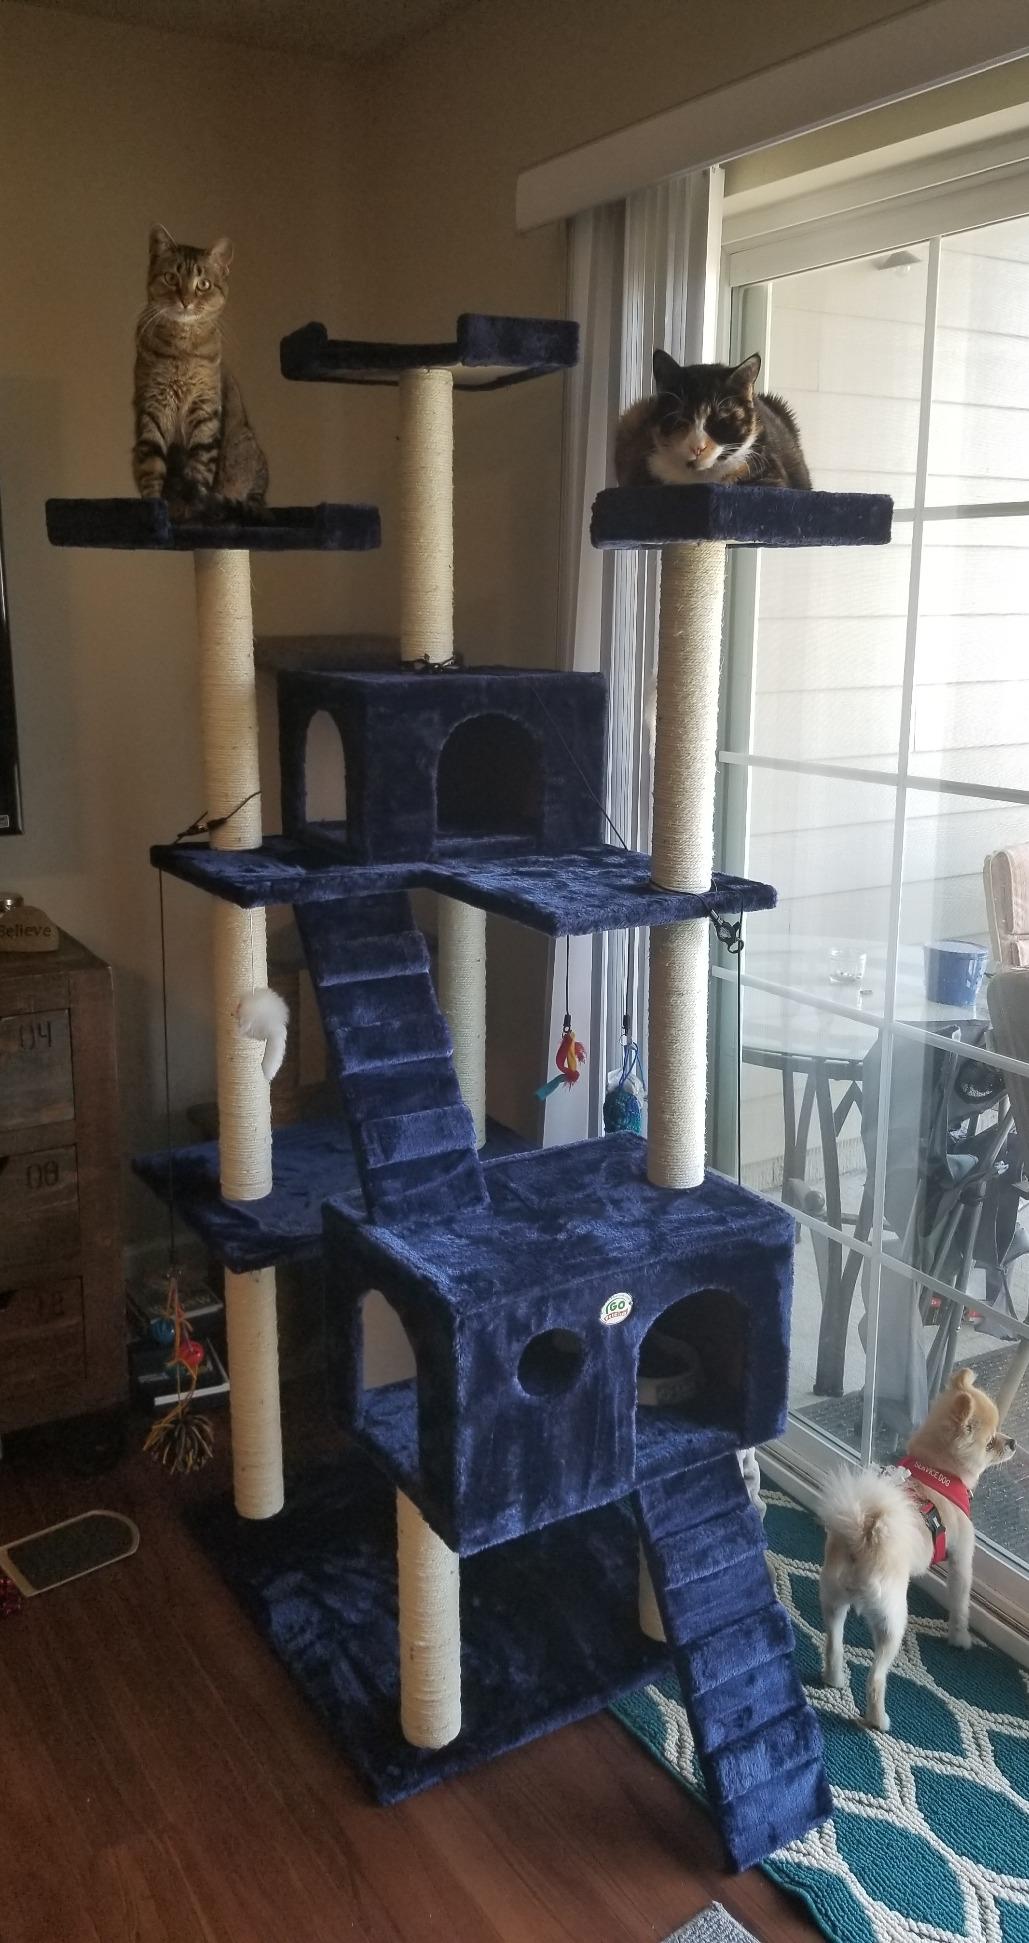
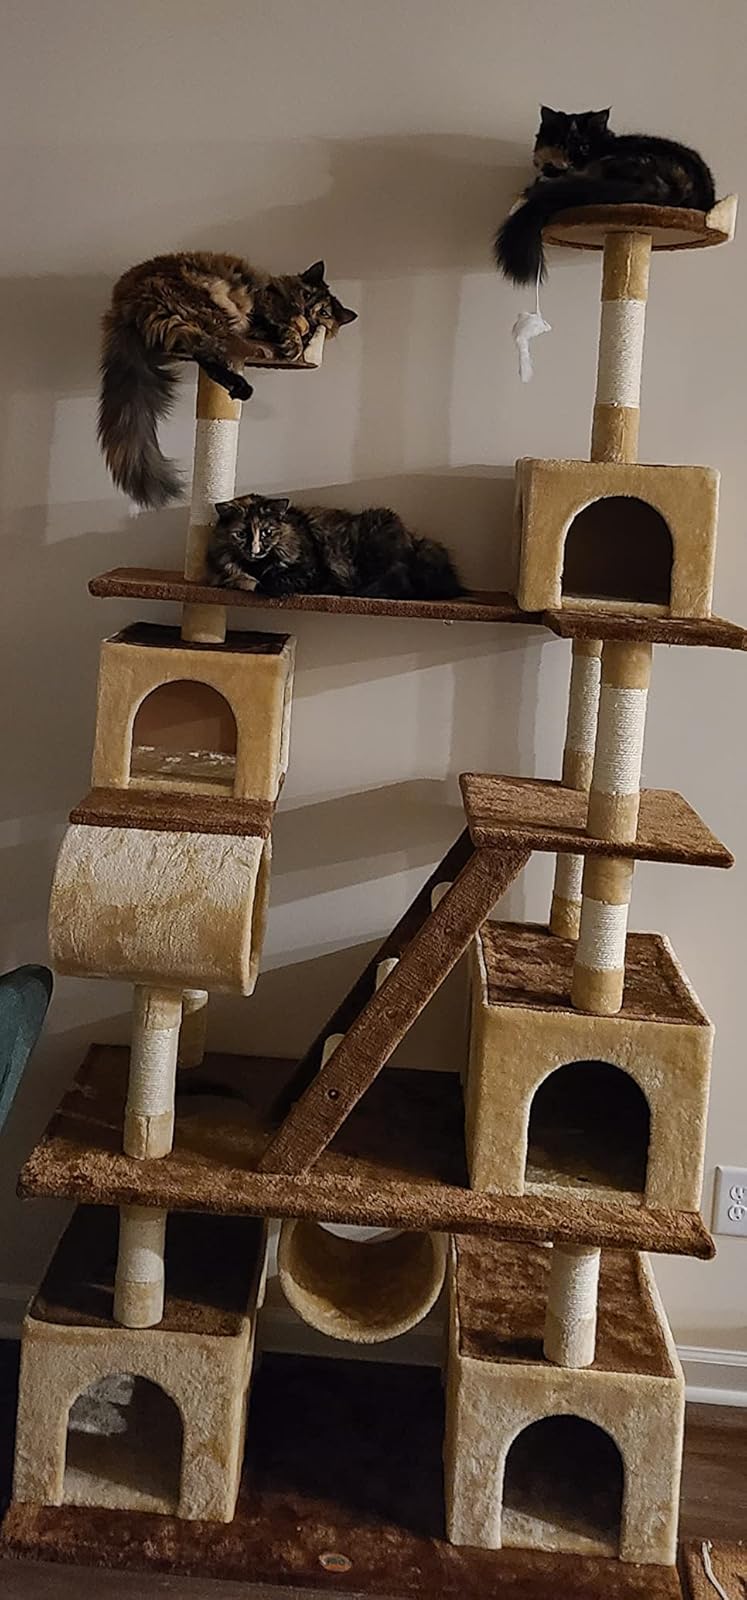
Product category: items_cat tree
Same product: no